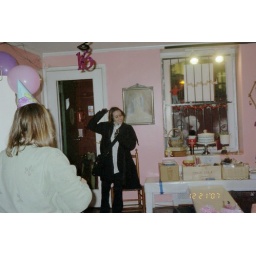
The birthday girl is a bit stunned by her frilly pink party.